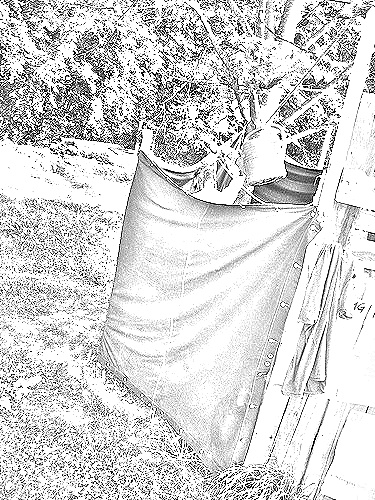
Portrait style: Sketch Portrait